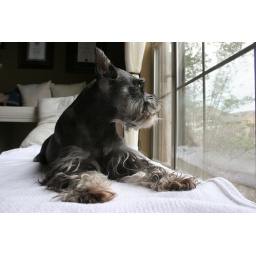
Princeton looks out the window of the library of our house in Benton. Photo by Allen Loibner.